Ohio State Buckeyes football

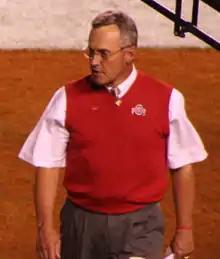
Former head coach Jim Tressel, who led the Buckeyes to the 2002 National Championship, and six Big Ten titles.

The following season, Hayes installed an I-formation attack with Griffin at tailback and fellow sophomore Cornelius Greene at quarterback. The Buckeyes went undefeated with a powerful offense and impenetrable defense, achieving an average margin of victory of 31 points a game. The only blemish on their record was a 10–10 tie with Michigan after both teams had entered the game unbeaten. (The tie was more galling for the Wolverines, however, as the Big Ten selected Ohio State to represent the conference in the Rose Bowl.) Despite soundly defeating defending national champion USC, however, the tie with Michigan resulted in the Buckeyes finishing second to Notre Dame in the final AP rankings. Griffin, Randy Gradishar, Van DeCree, and John Hicks were named All-Americans; Hicks, an offensive tackle, not only won both the Outland and Lombardi Trophies but placed second in the Heisman Trophy competition. 1974 and 1975 were seasons of both elation and frustration. The Buckeyes twice more defeated Michigan, and went to two Rose Bowls, but lost both. The 1974 team seemed bound for another national championship when it was derailed by a loss to unranked Michigan State (Ohio State lost only twice in the regular season during Griffin's four-year career, both to the Spartans), and the next year, the No. 1-ranked Bucks lost 23–10 to 11th-ranked UCLA in the 1976 Rose Bowl. In all, the Buckeyes were 40–5–1 from 1972 to 1975, winning the Big Ten all four years and never losing to Michigan, but it was the losses and ties that proved important to Ohio State missing out on achieving a national championship. At any rate, Archie Griffin rushed for 5,589 yards combined in his four seasons at Ohio State while winning the Heisman Trophy in 1974 (1,695 yards rushed) and 1975 (1,450 yards).